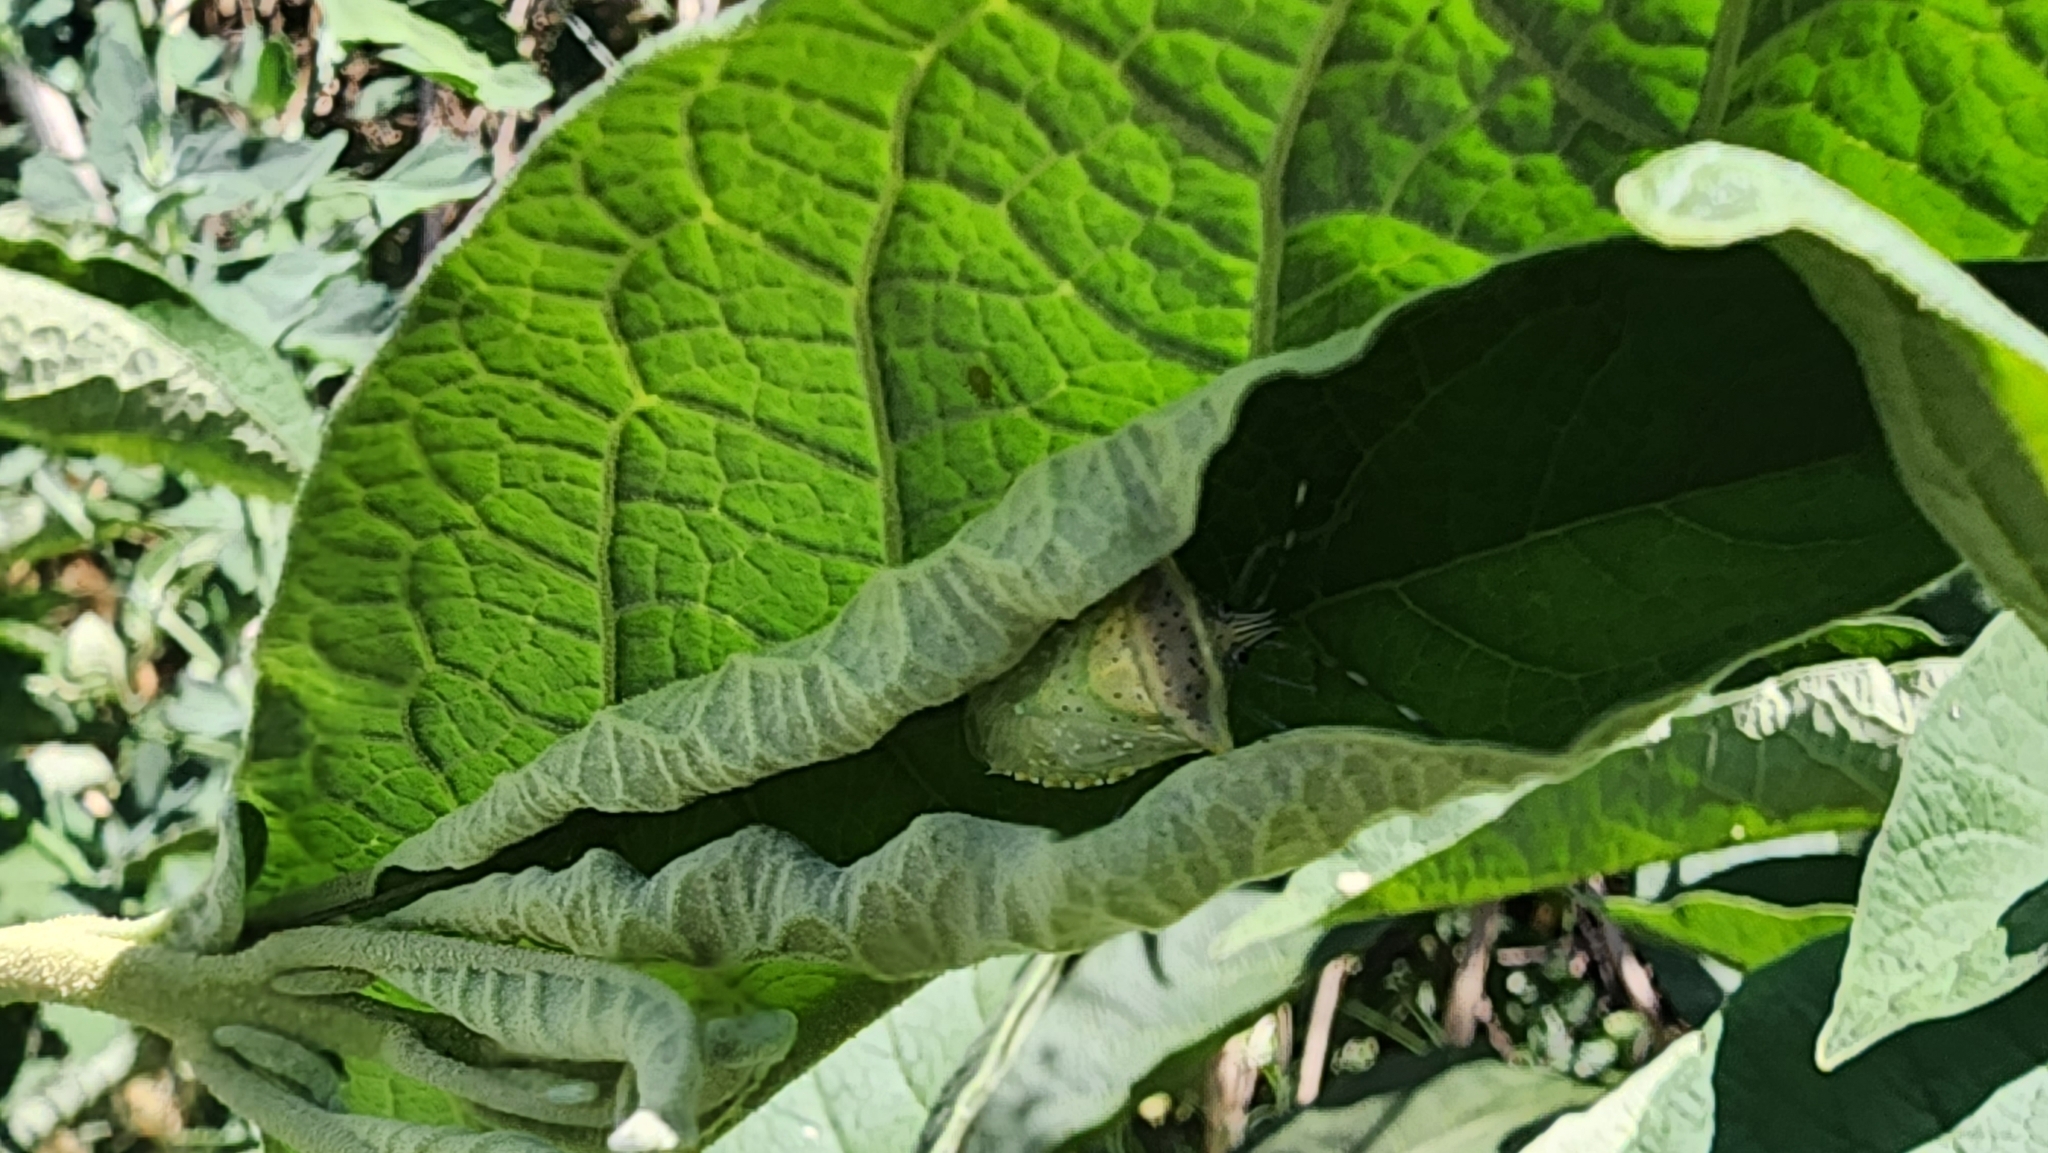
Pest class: stink_bug